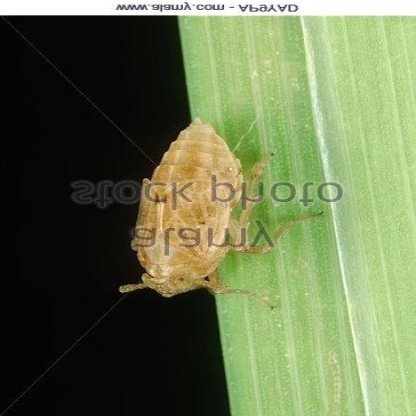
Nhãn: Rầy Nâu (Brown Plant Hopper)